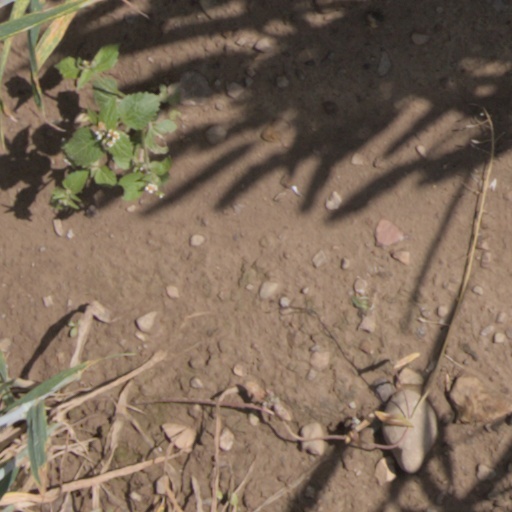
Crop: wheat